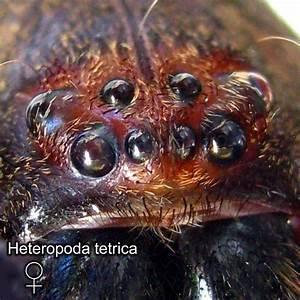
spider